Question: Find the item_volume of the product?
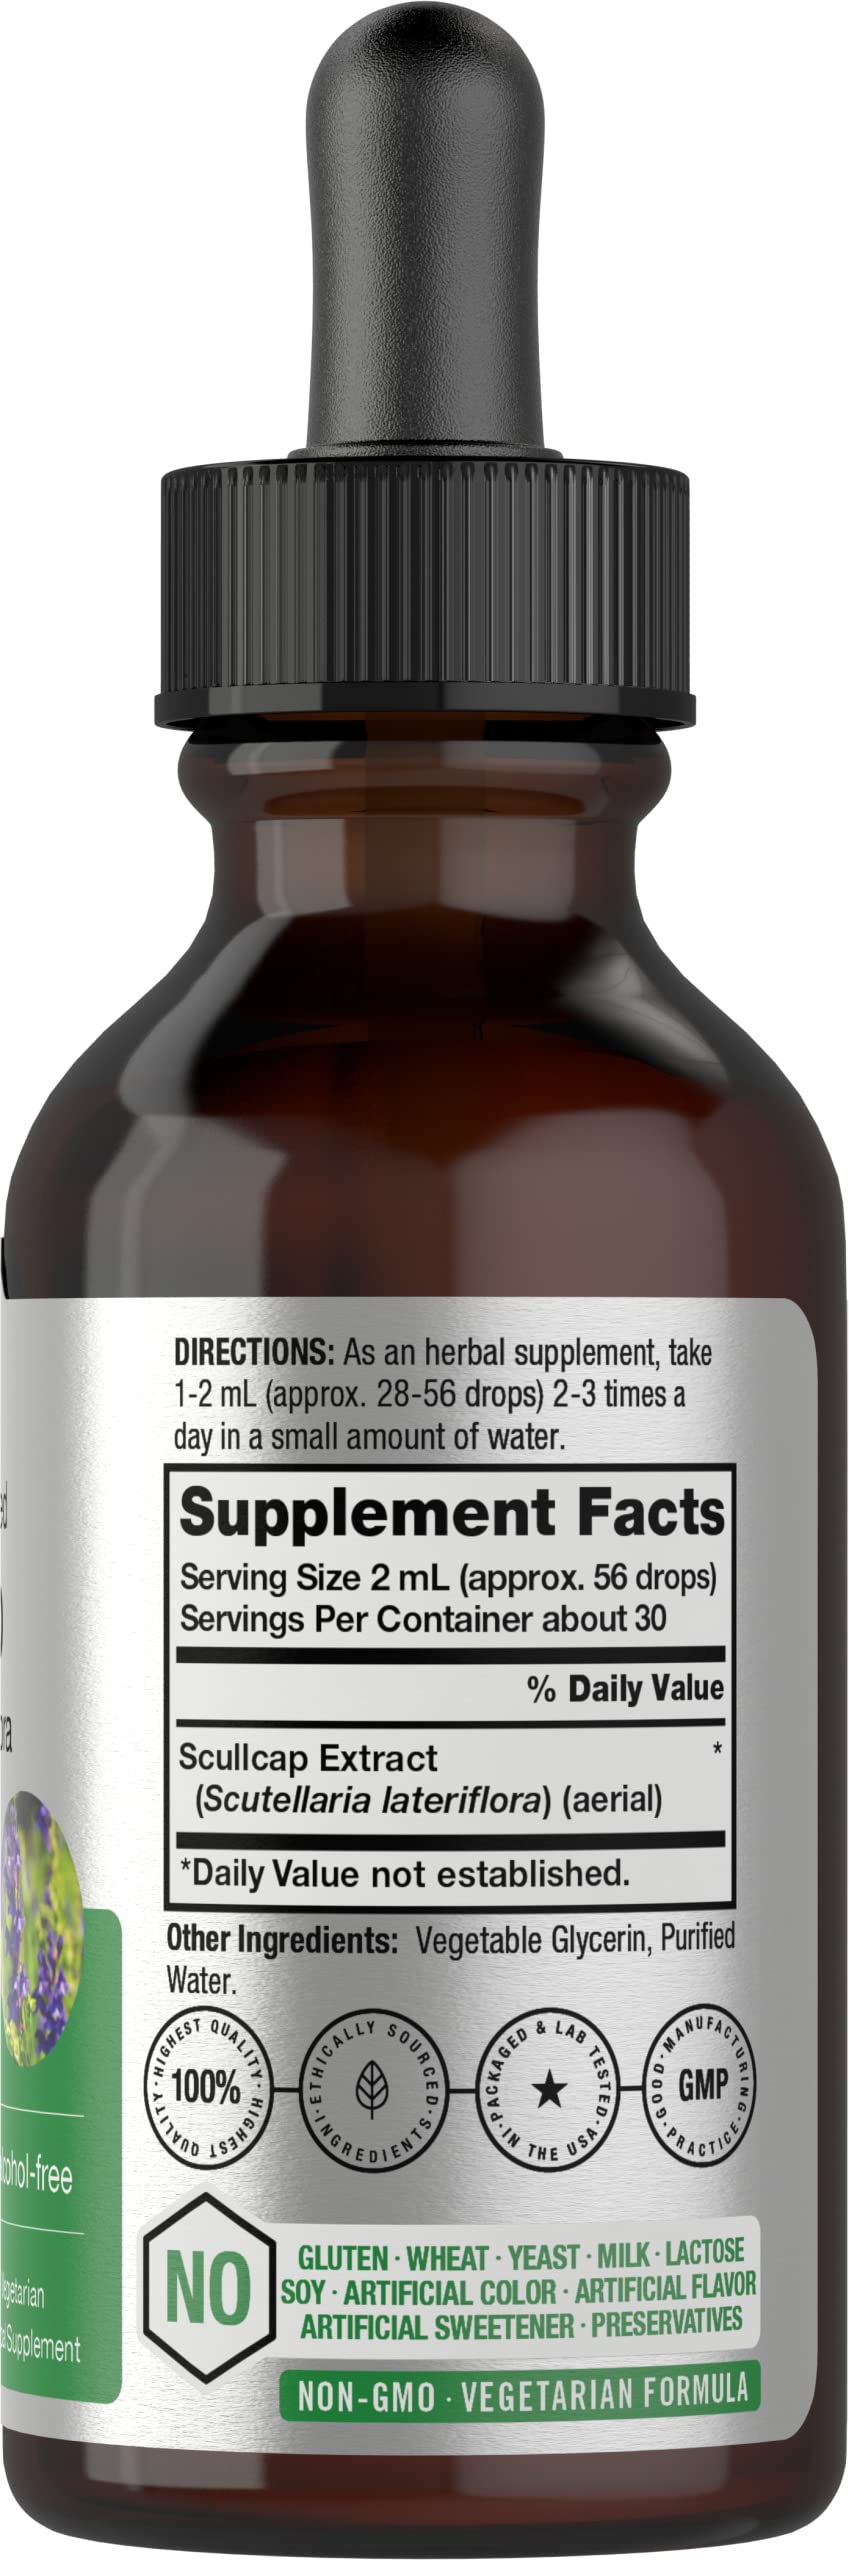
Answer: [1.0, 2.0] millilitre